Oldřich II of Rosenberg

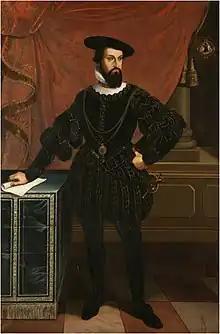
19th century portrait of Oldřich II by Charles Louis Philippot

Oldřich II of Rosenberg (Czech: ; 13 January 1403 – 28 April 1462) was an important Bohemian nobleman who, after the Battle of Lipany, became a recognized leader of the Catholic lords in Bohemia.